Kabhi Alvida Naa Kehna

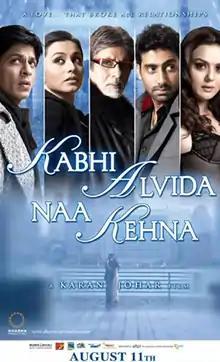
Theatrical release poster

Kabhi Alvida Naa Kehna, also abbreviated as KANK, is a 2006 Indian Hindi-language musical romantic drama film directed by Karan Johar, who co-wrote the screenplay with Shibani Bathija. It was produced by Hiroo Yash Johar under the Dharma Productions banner. The film stars Amitabh Bachchan, Shah Rukh Khan, Abhishek Bachchan, Rani Mukerji, Preity Zinta and Kirron Kher. Set primarily in New York City, the narrative explores themes of marital infidelity, emotional dissatisfaction, and dysfunctional relationships, and was promoted with the tagline "A Love... That Broke All Relationships." The film marked a notable departure from Johar’s earlier family-centric dramas, opting for a more mature and controversial storyline.